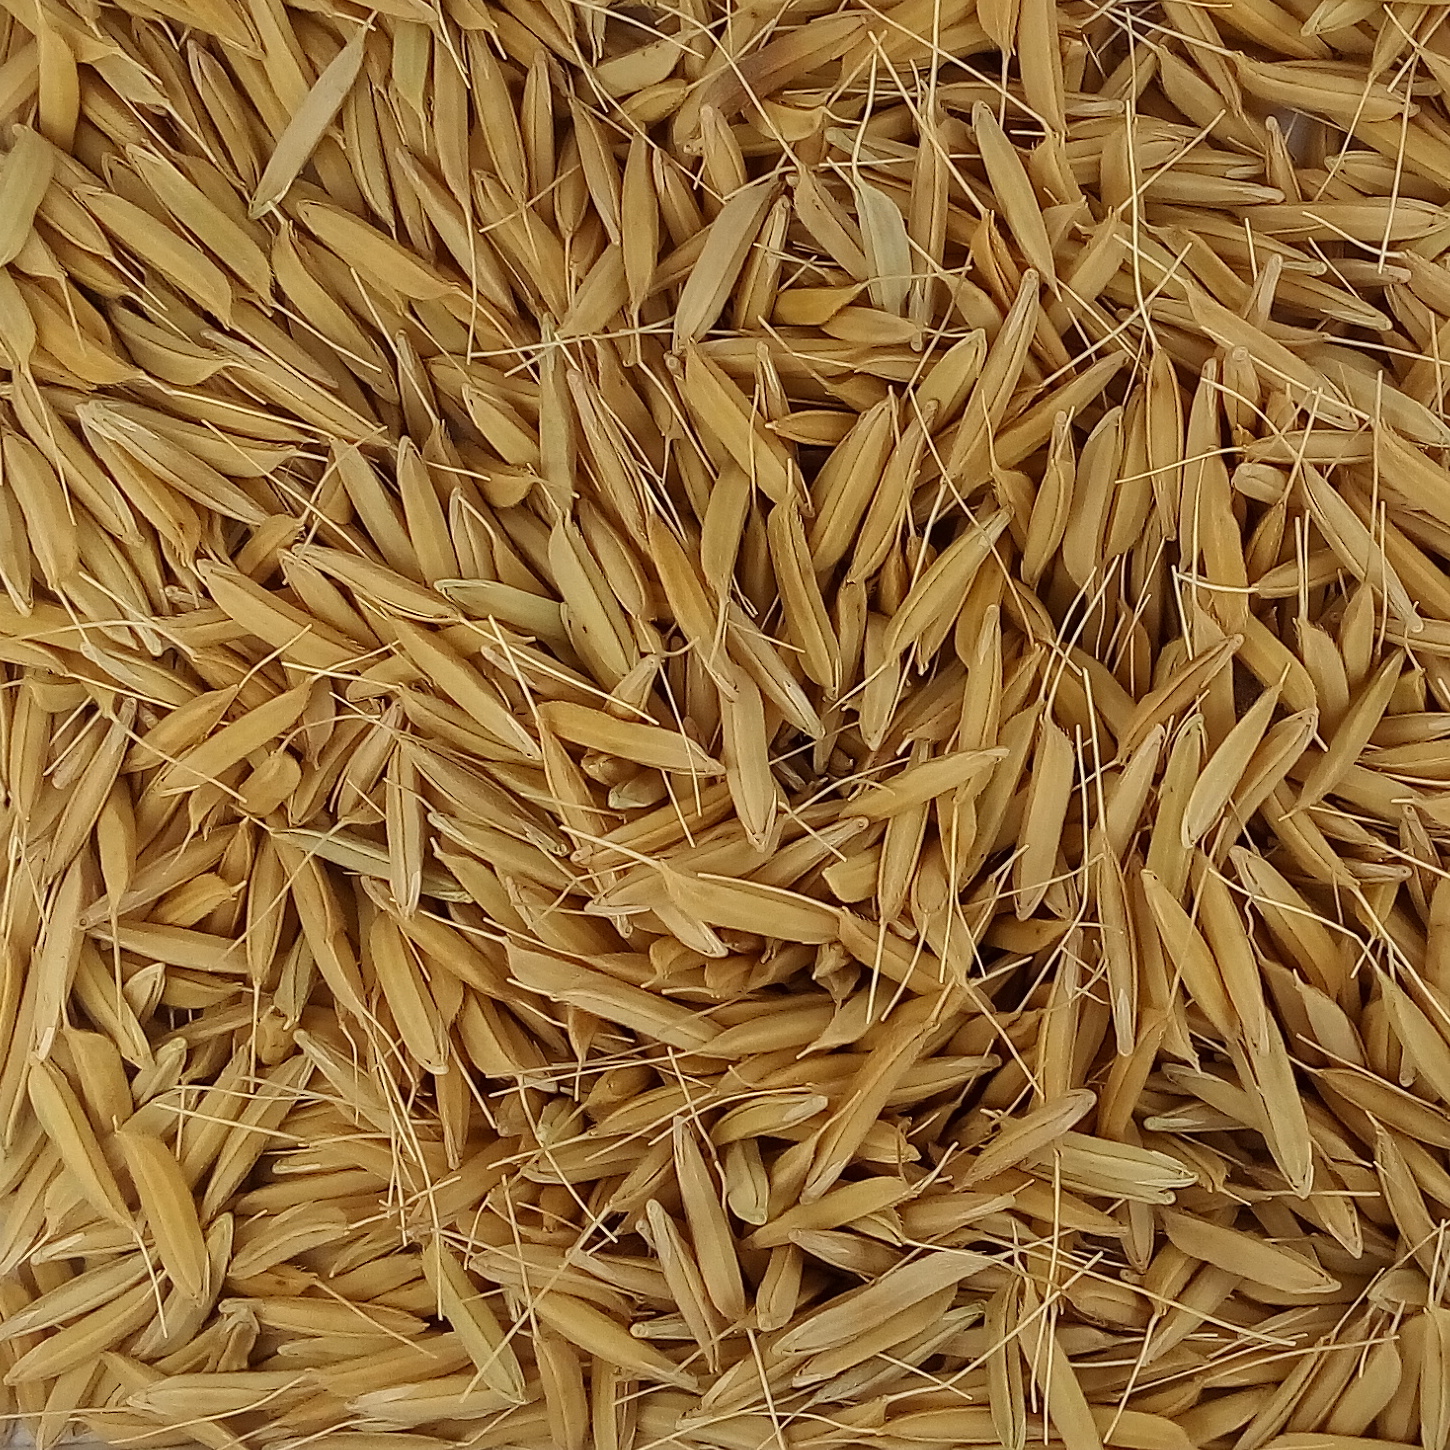
Rice seed variety: PB1